Tubao

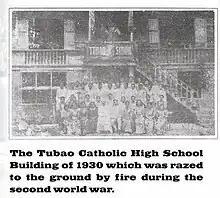

In 1922, the first group of Belgian missionary sisters of the Immaculate Heart of Mary (Immaculati Cordis Mariae) arrived headed by Mother Marie Andrea and followed by Mother Marie Ambroise in 1923. The latter became the first principal for the Tubao Catholic high school with the opening of the First Year class. In 1924, the Second Year class was added.